Cuba

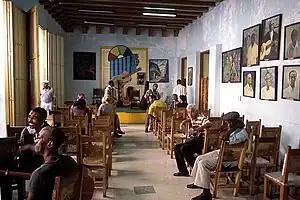
A local musical house, Casa de la Trova in Santiago de Cuba

In 2003, the European Union (EU) accused the Cuban government of "continuing flagrant violation of human rights and fundamental freedoms". it has continued to call regularly for social and economic reform in Cuba, along with the unconditional release of all political prisoners.